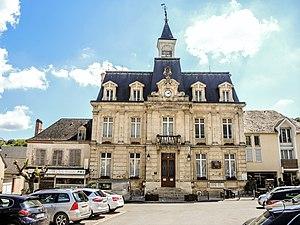
Façade de la mairie de Verzy. Marne